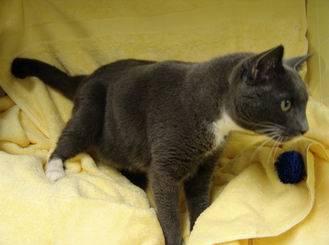
cat